Operation Charnwood

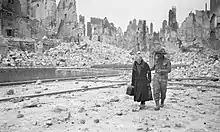
A British soldier helps an old woman through the ruins of Caen after its capture.

The Canadian Official Historian, C. P. Stacey wrote that several Canadian formations reported an increase in morale. Wilmot wrote that the bombing was essential because it raised the morale of the Second Army and depressed that of the German defenders. A 21st Army Group intelligence report, based on the interrogation of German prisoners recorded that the raid was "decisive" and had apparently destroyed the headquarters of the Luftwaffe infantry regiment based north of Caen and deprived the German troops north of the city of ammunition and rations the following morning. Gray wrote that the bombing had an effect on the morale of both sides but that this was temporary. L. F. Ellis, the British Official Historian, Trew and Badsey all wrote that the raid was intended to cut off German reinforcements from the battlefield and hinder an attempt to withdraw south of the Orne river. Stacey wrote that it was "obvious and desirable" that for maximum advantage, the Allied ground forces should have advanced on the heels of the attack. Gray concluded that no-one "can[not] satisfactorily answer the question 'why'" the city was bombed.